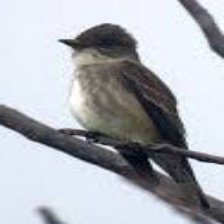
Species: GREATER PEWEE
Scientific name: CONTOPUS PERTINAX